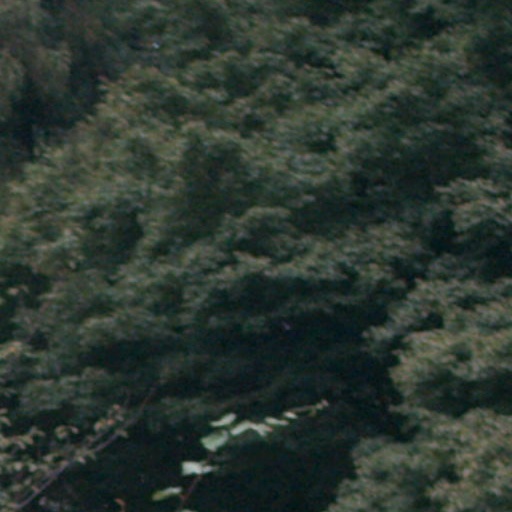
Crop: cassava